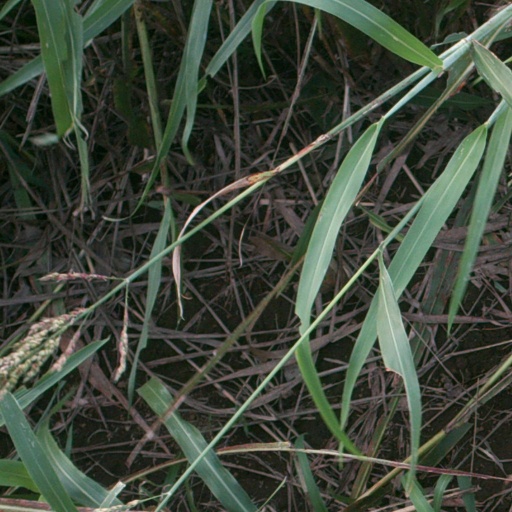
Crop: sorghum